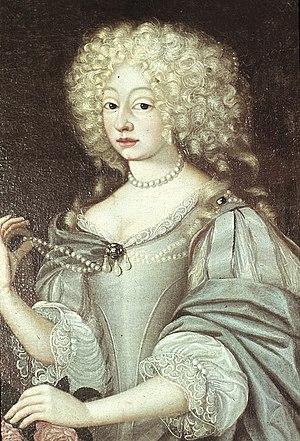
Dorothée-Marie de Saxe-Gotha-Altenbourg est la fille de Frédéric Iᵉʳ de Saxe-Gotha-Altenbourg et de sa première épouse, Madeleine-Sibylle de Saxe-Weissenfels.